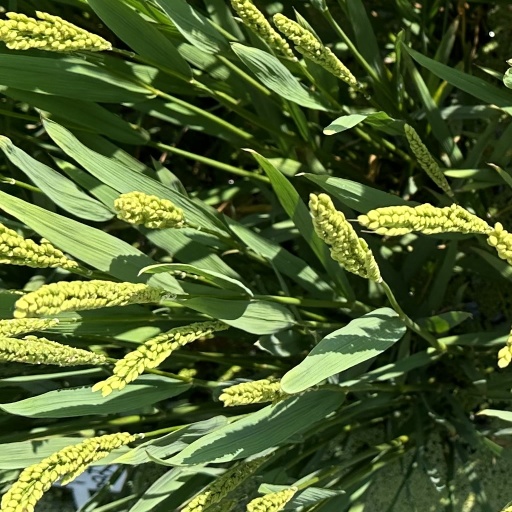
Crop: rice